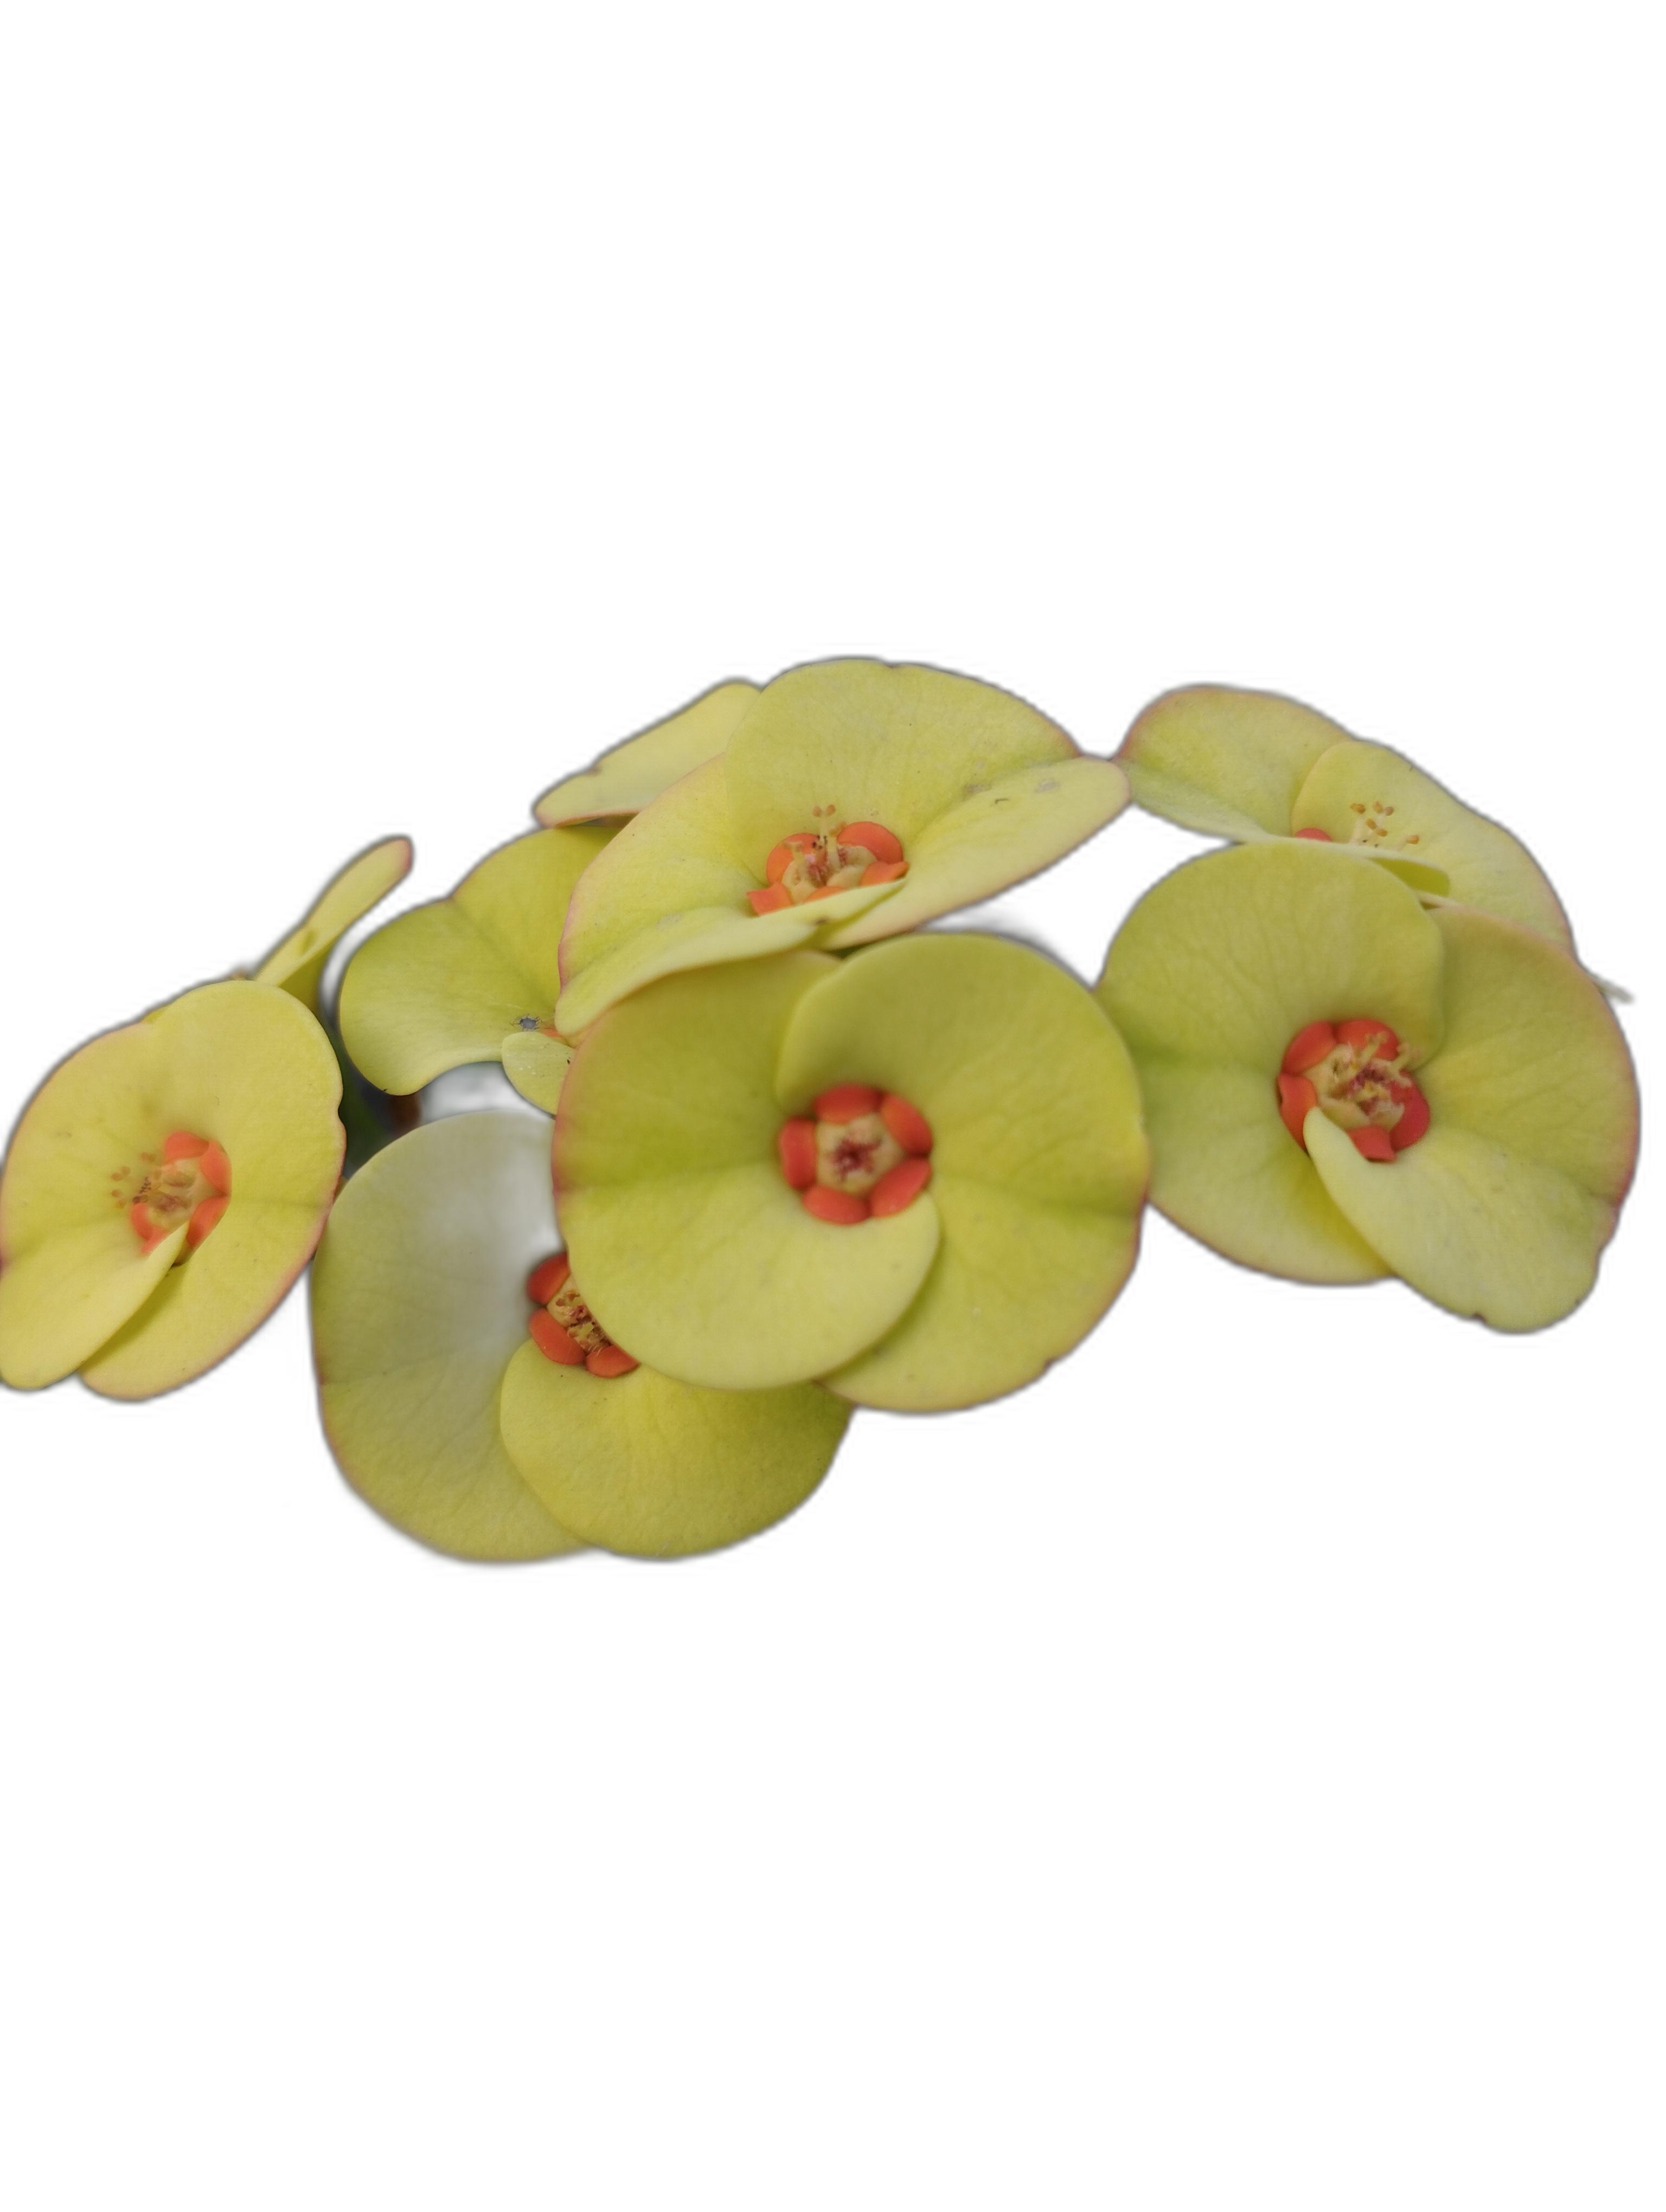
Label: Crown of thorns